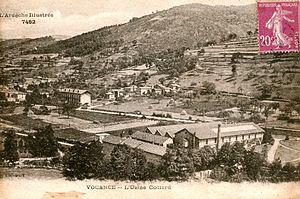
Vocance CP usine Collard
Vocance est une commune française située dans le département de l'Ardèche, en région Auvergne-Rhône-Alpes. Son territoire de 17 km² s'étend de part et d'autre de la vallée de la Cance, avec un village qui s'étire de part et d'autre de la rivière, entre des hauteurs plus boisées. Le passé a laissé en témoignage quelques sites intéressants.